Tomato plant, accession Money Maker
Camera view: horizontal (90 deg, fisheye); turntable rotation: 300 degrees
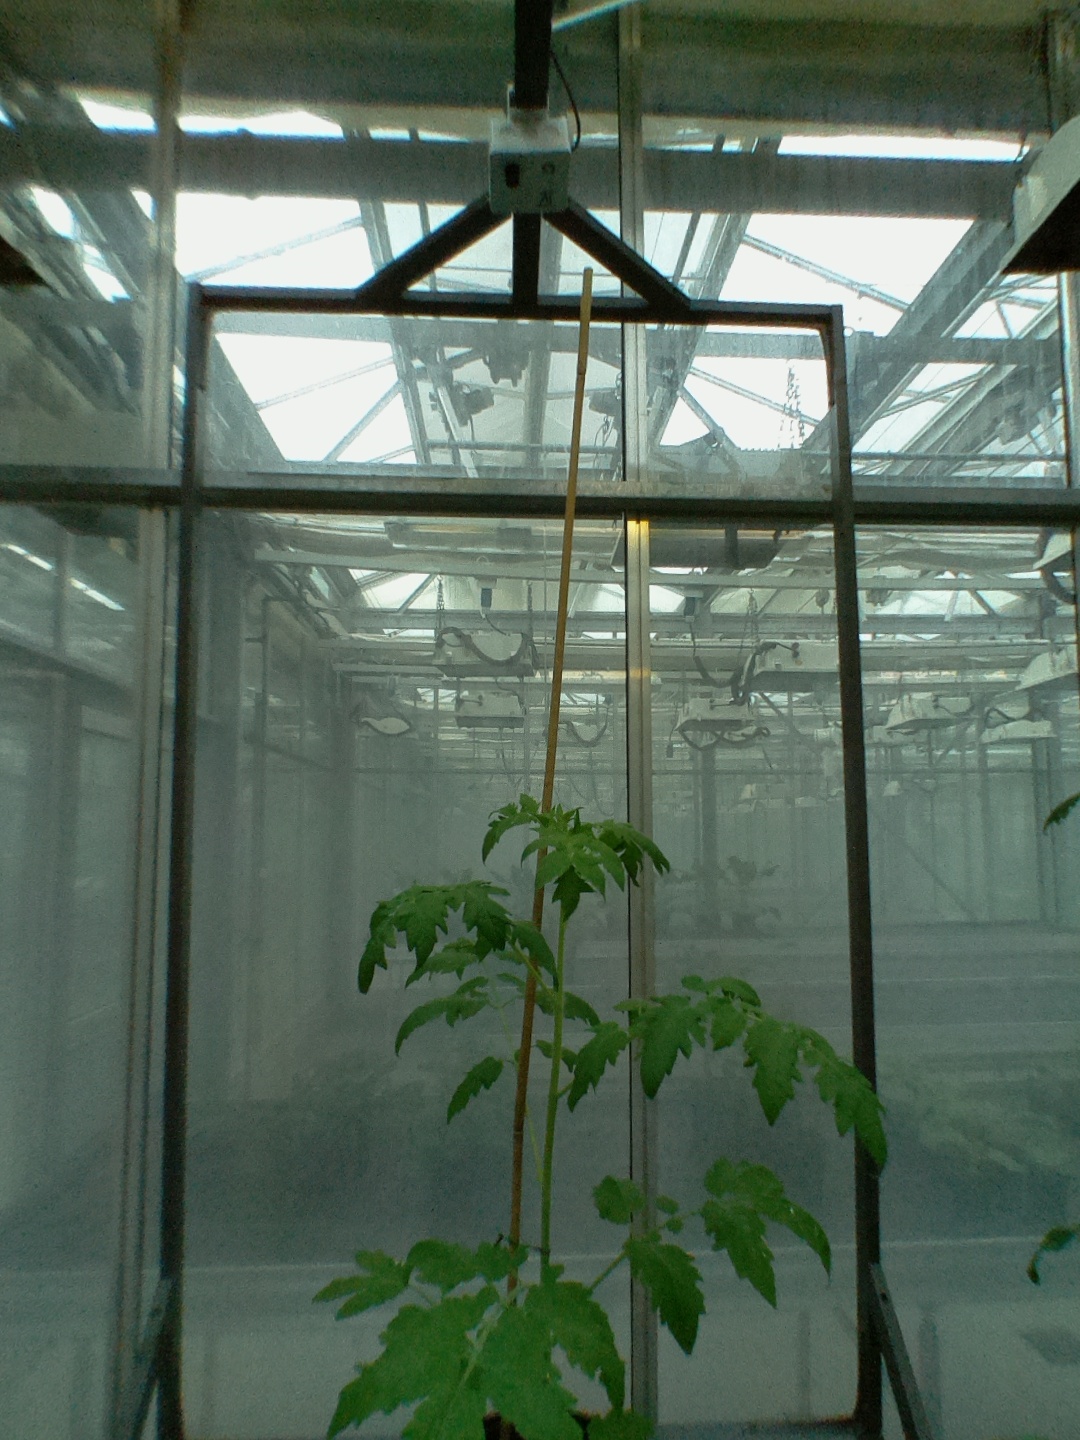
BBCH growth stage 14: 8 of true leaves visible